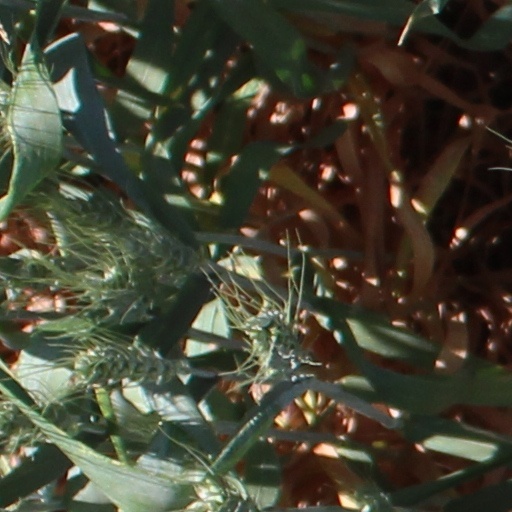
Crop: wheat